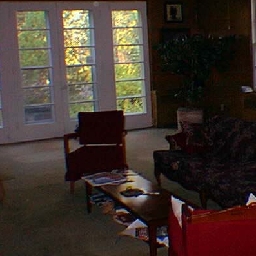
Room type: bedroom